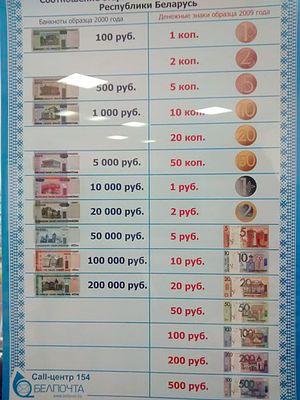
A gauche, les anciens roubles du Bélarus, à droite, en parallèle, les nouveaux en vigueur depuis le 1er juillet 2016. Les deux sont utilisés en 2016.
Le nouveau rouble biélorusse est la monnaie officielle de la Biélorussie depuis le 1ᵉʳ juillet 2016. Jusqu'au 31 décembre 2016, il circule en parallèle de l'ancien rouble.